Hup Pa Tat

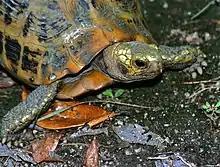
Elongated Tortoise (Indotestudo elongata)

The resulting humidity has contributed to a wealth of flora, featuring large shrubs of the genus Excoecaria that are similar to ancient trees. The department of National Park stated this area as a conservation area dual to its geography with many exotic plants such as Caryota urens, Croton oblongifolius Roxb., Oxyceros horridus, balanophoraceae. Walking along the 700 meters path, animal footprints like deer, bears, boars, or tigers claw marks on the trees can be seen. Elongated tortoises and pink dragon millipede can be found in this area. The Pink dragon millipedes can be seen during the rainy season, around August - November. The pink dragon millipede has a bright pink color, looks like the pollen of the flower. It has an outstanding character with a pattern and button that similar to a dragon. It can be found in a forest with high humidity and abundance.